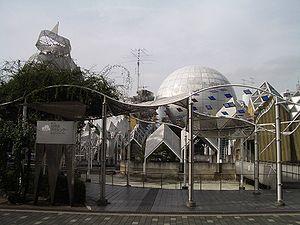
Itsuko Hasegawa, née le 1ᵉʳ décembre 1941, est une architecte japonaise.